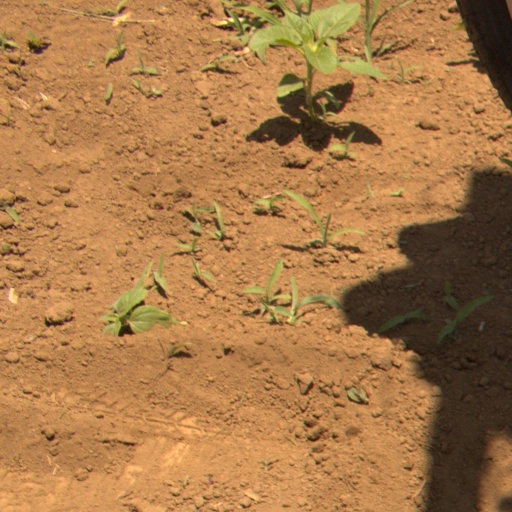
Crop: Jerusalem artichoke